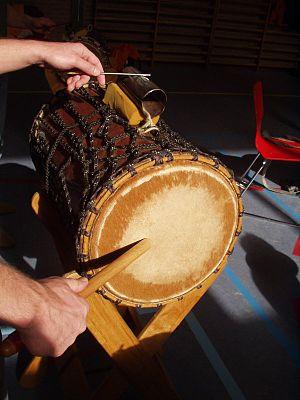
Les dum dum sont des instruments à percussion de l'ancien empire mandingue qui regroupe la Guinée, l'Est du Mali, l'Ouest du Burkina Faso et le Nord de la Côte d'Ivoire.